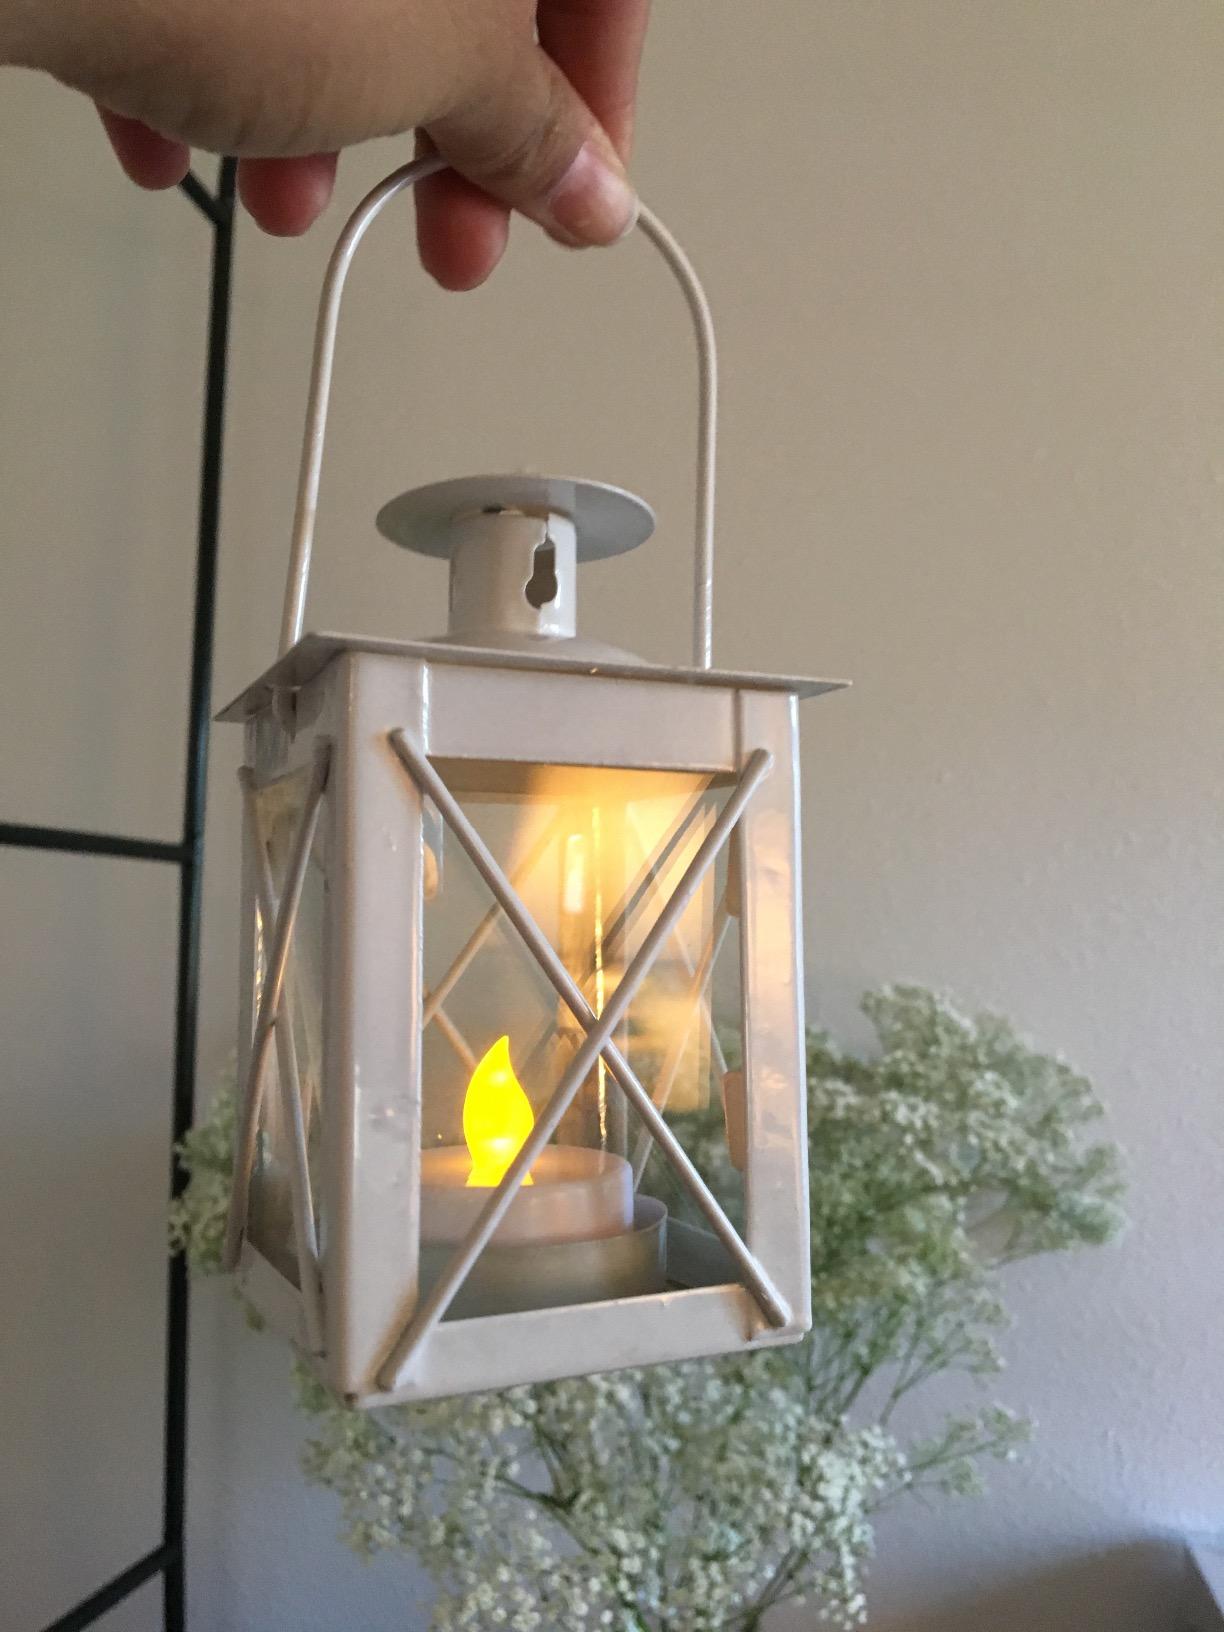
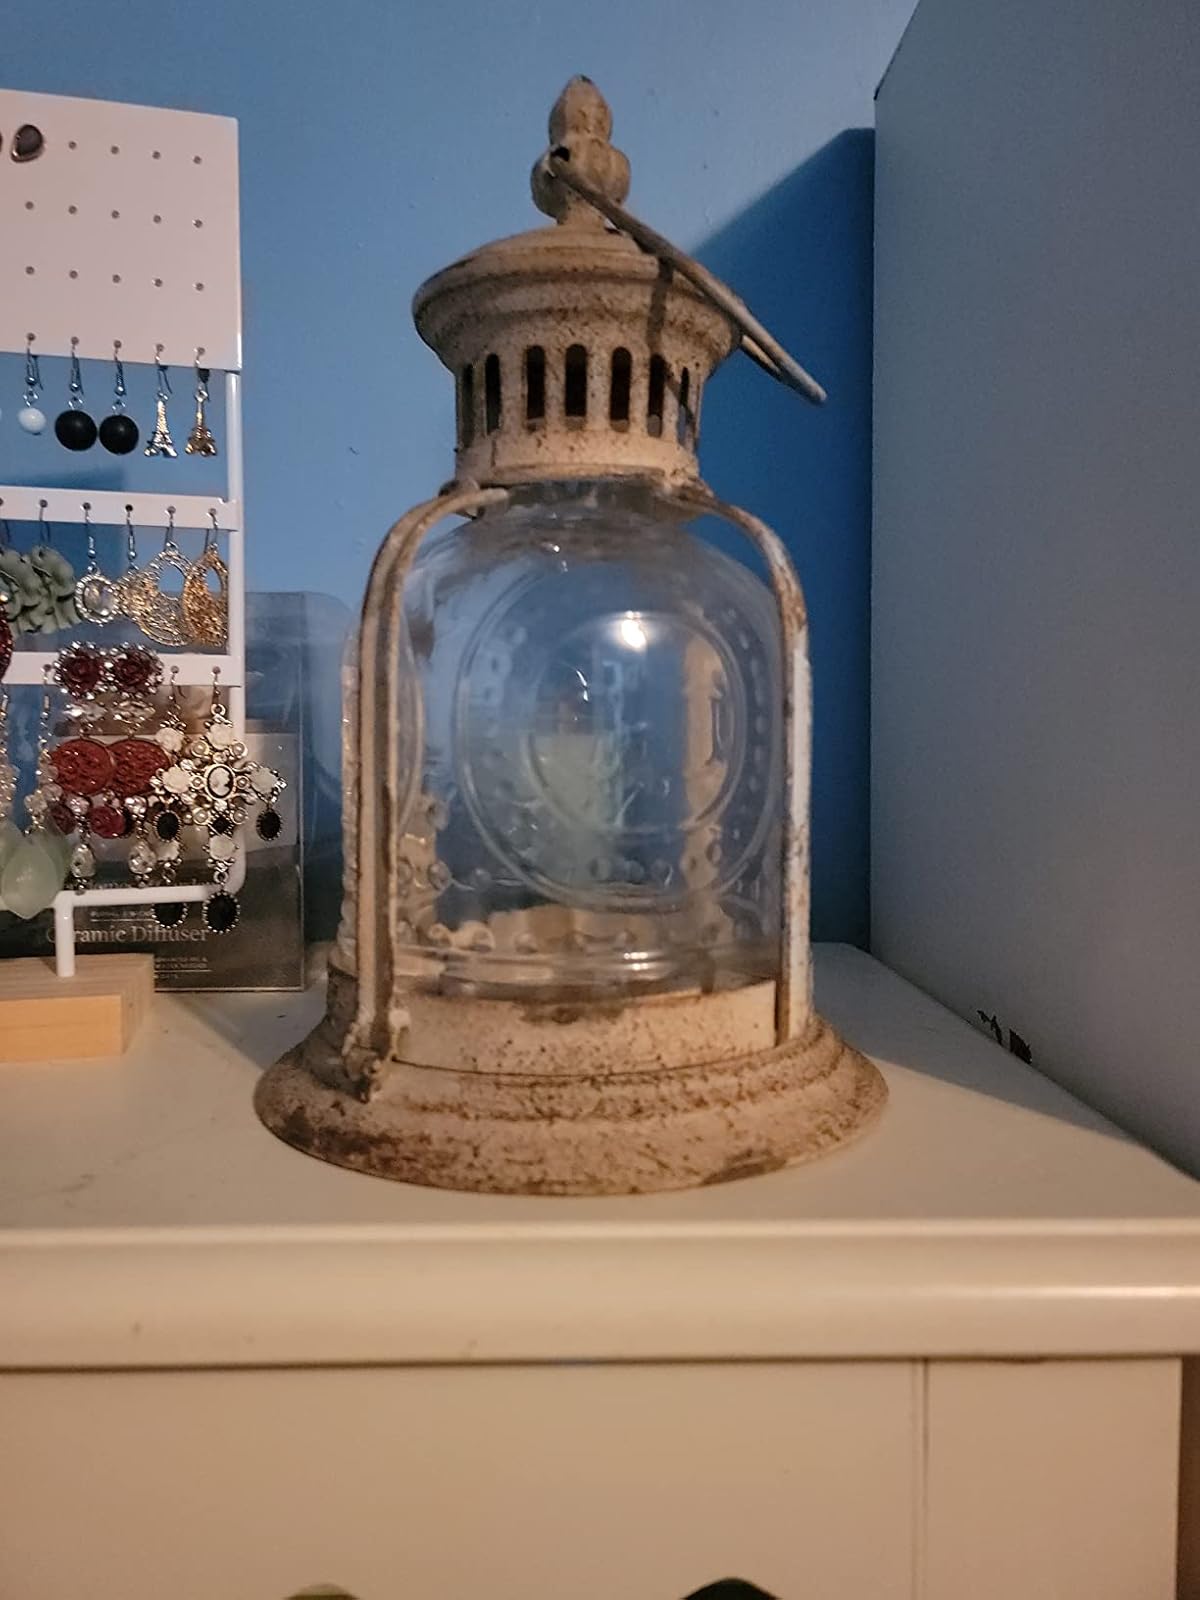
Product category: lantern
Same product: no